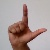
The image shows a hand gesture representing the letter 'L' in Indian Sign Language.